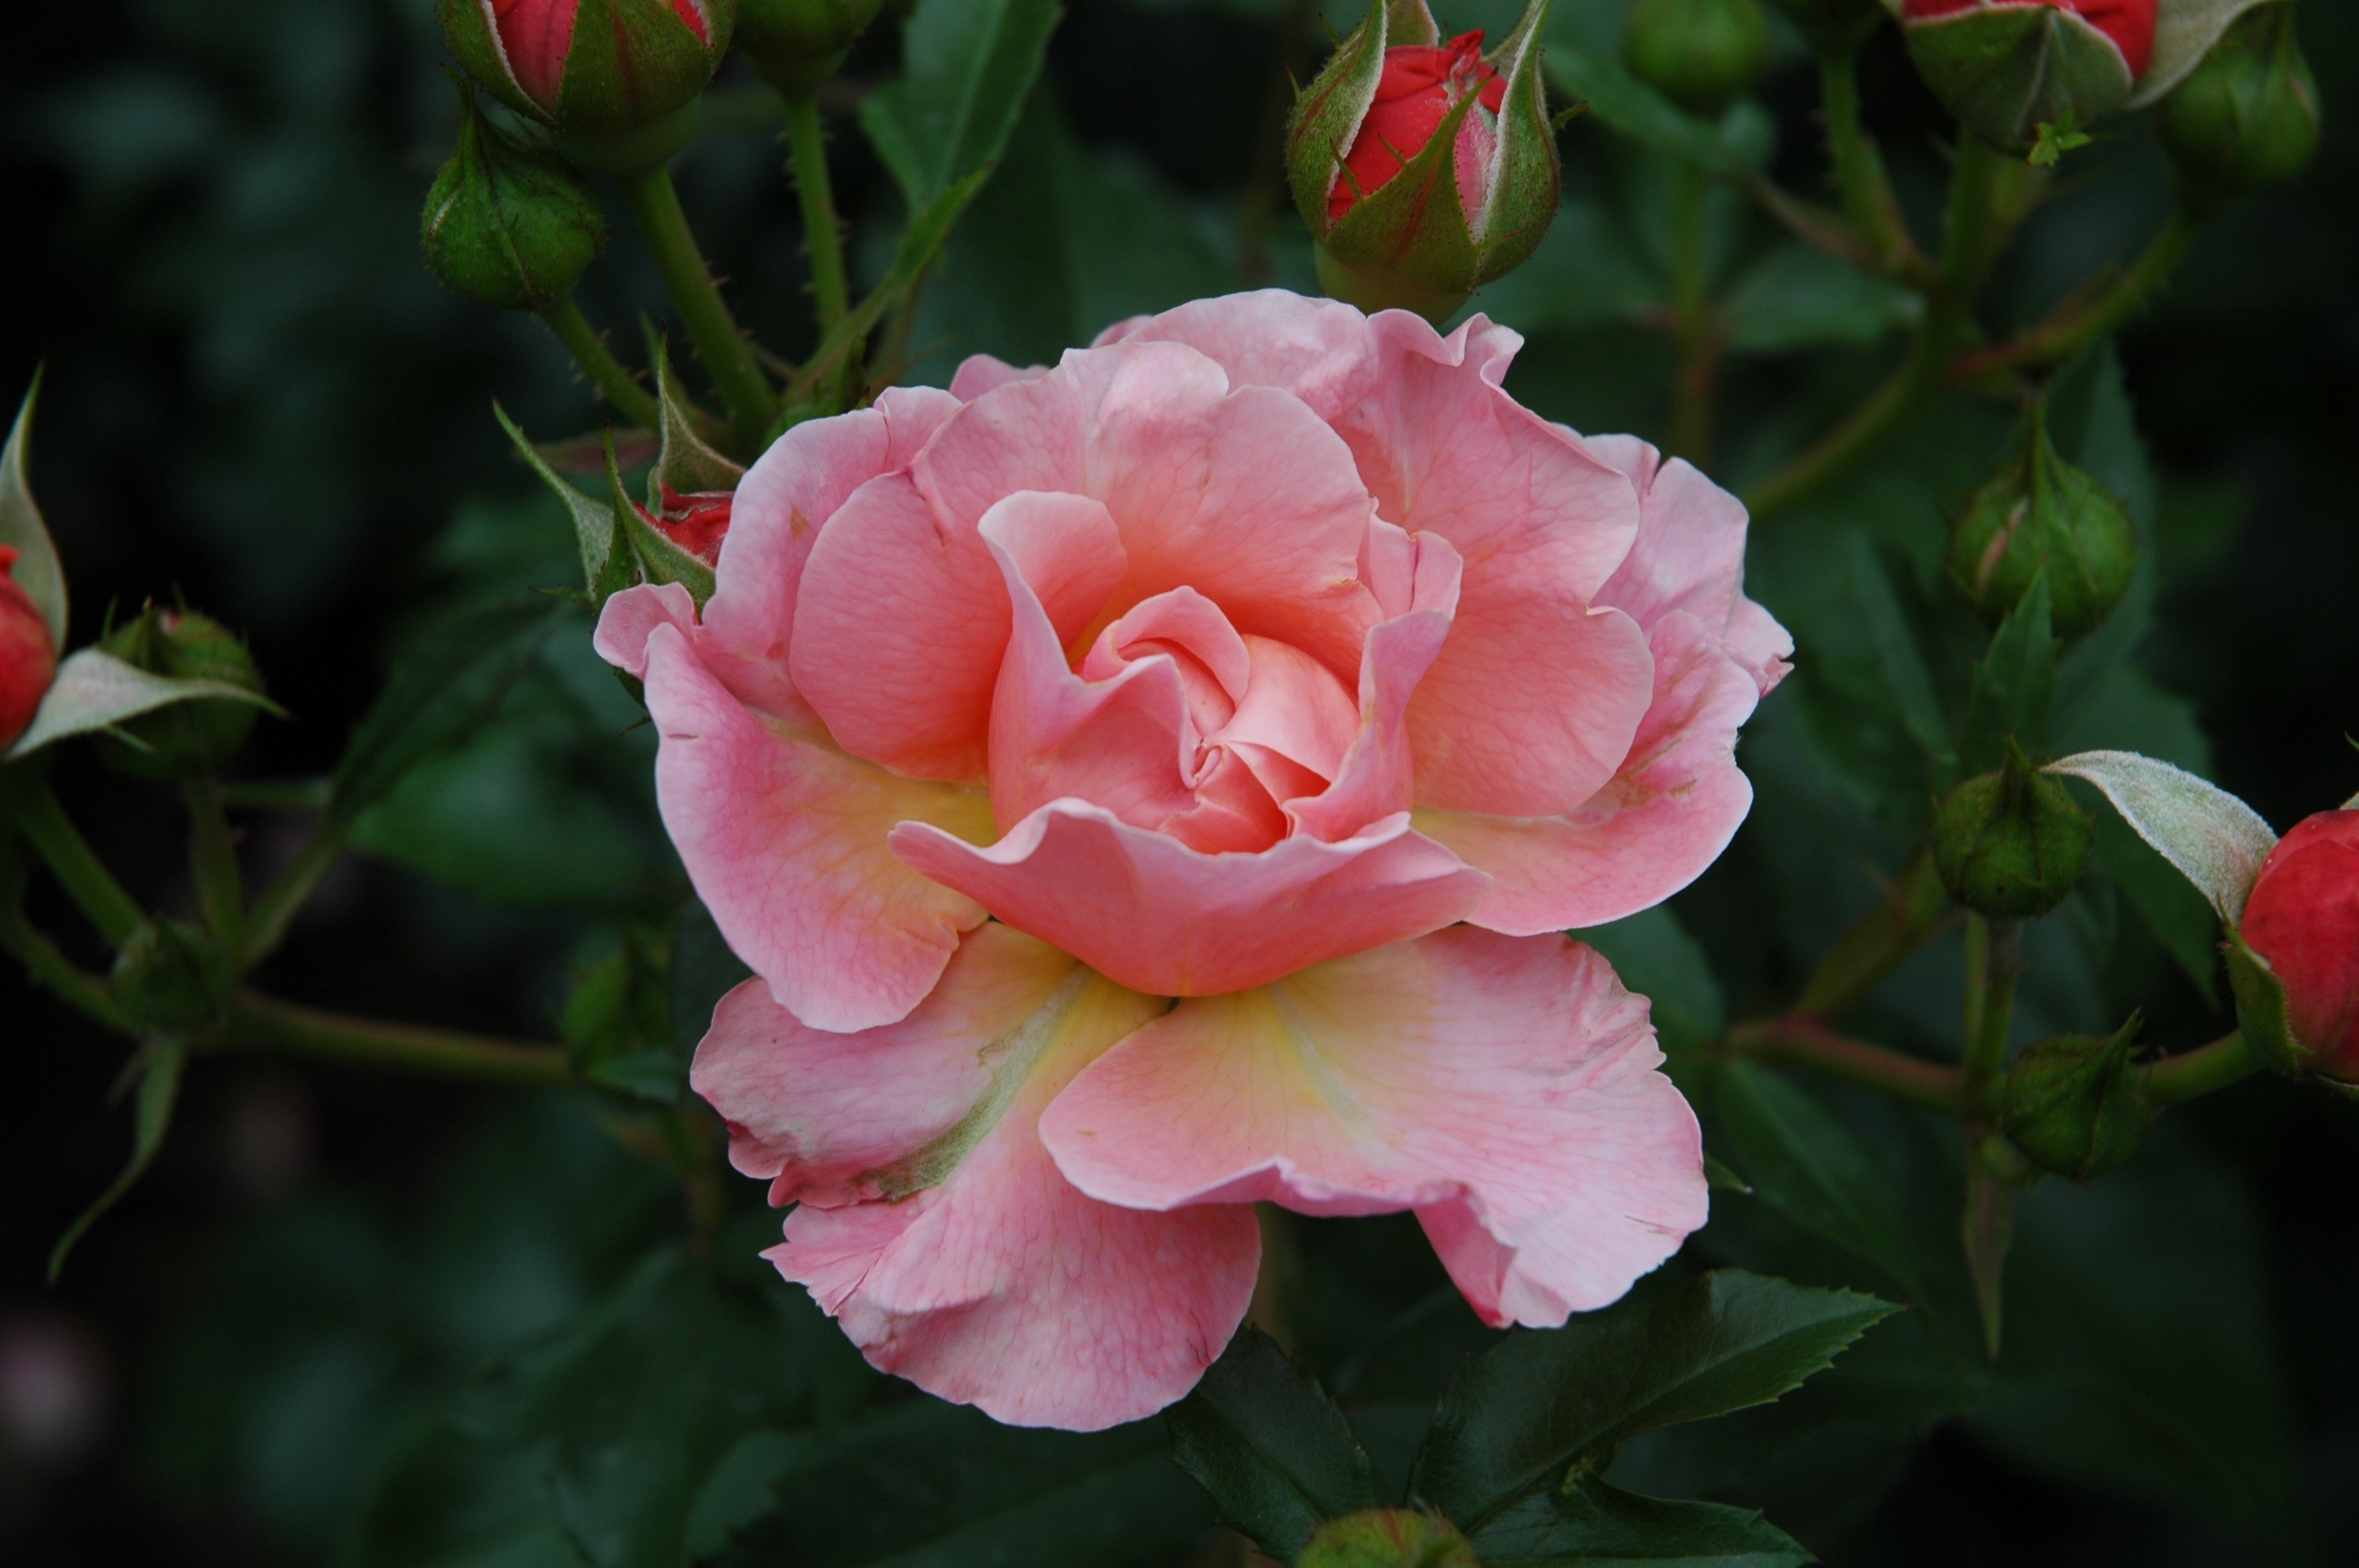
blossom, plant, flower, petal, bloom, rose, garden, flora, shrub, floribunda, pink petals, flowering plant, garden roses, rose family, china rose, land plant, rosa centifolia, rose order, camellia sasanqua, rosa rubiginosa, rosa gallica